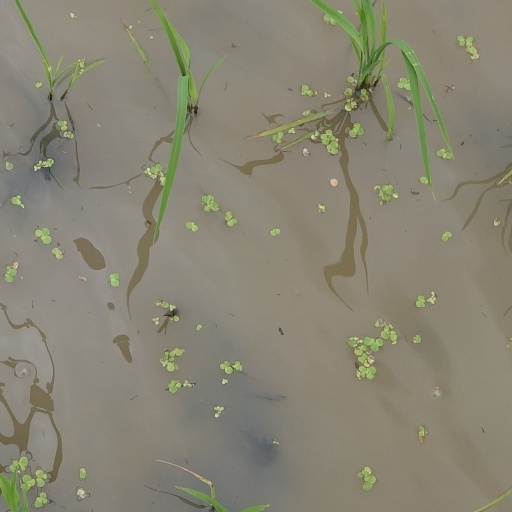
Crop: rice